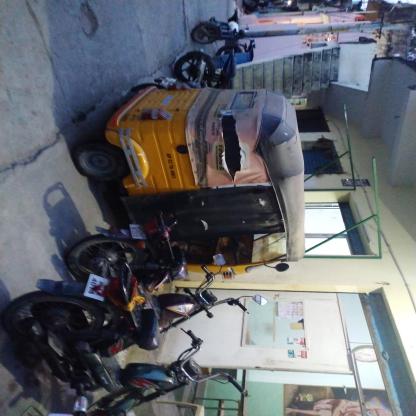
Vehicle type: Auto Rickshaws